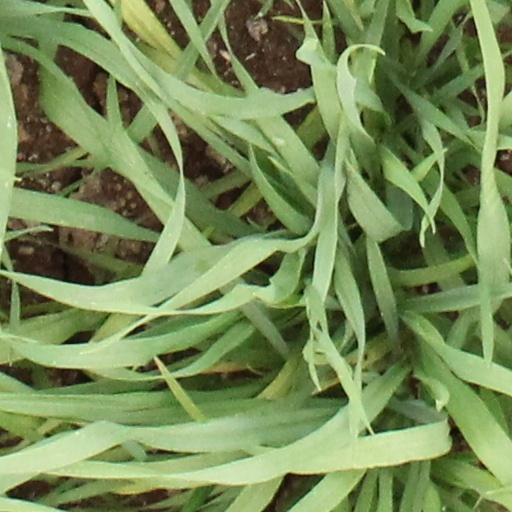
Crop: wheat